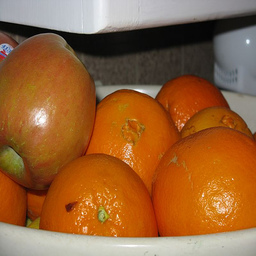
Label: Orange